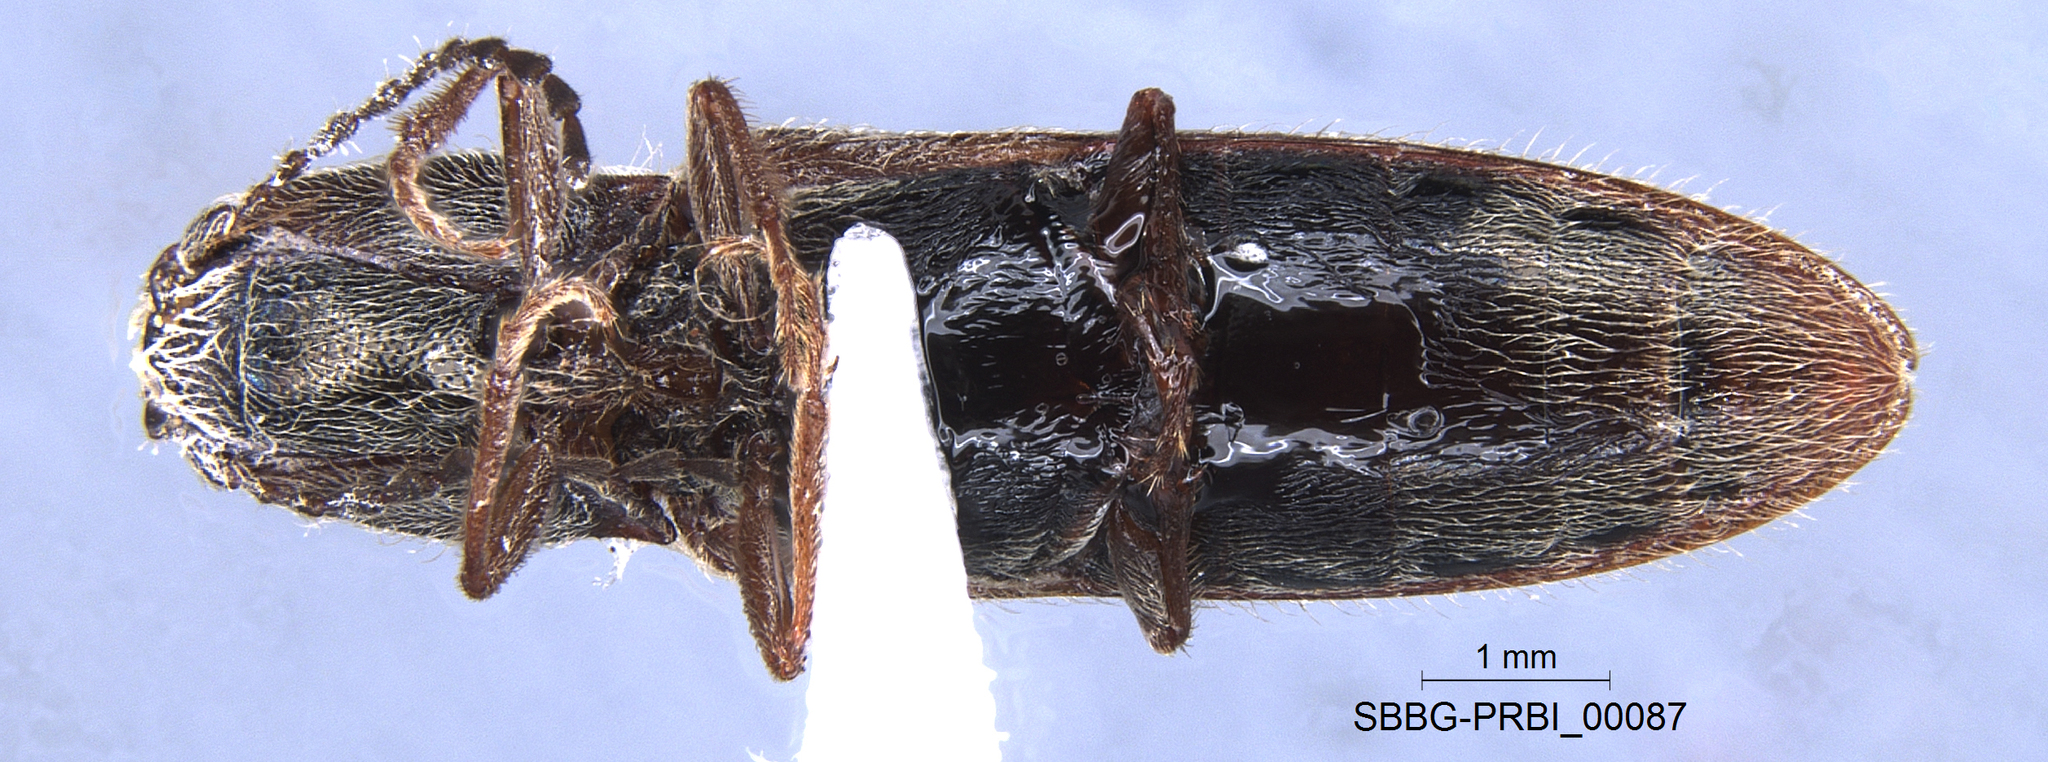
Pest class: clickbeetles_wireworms